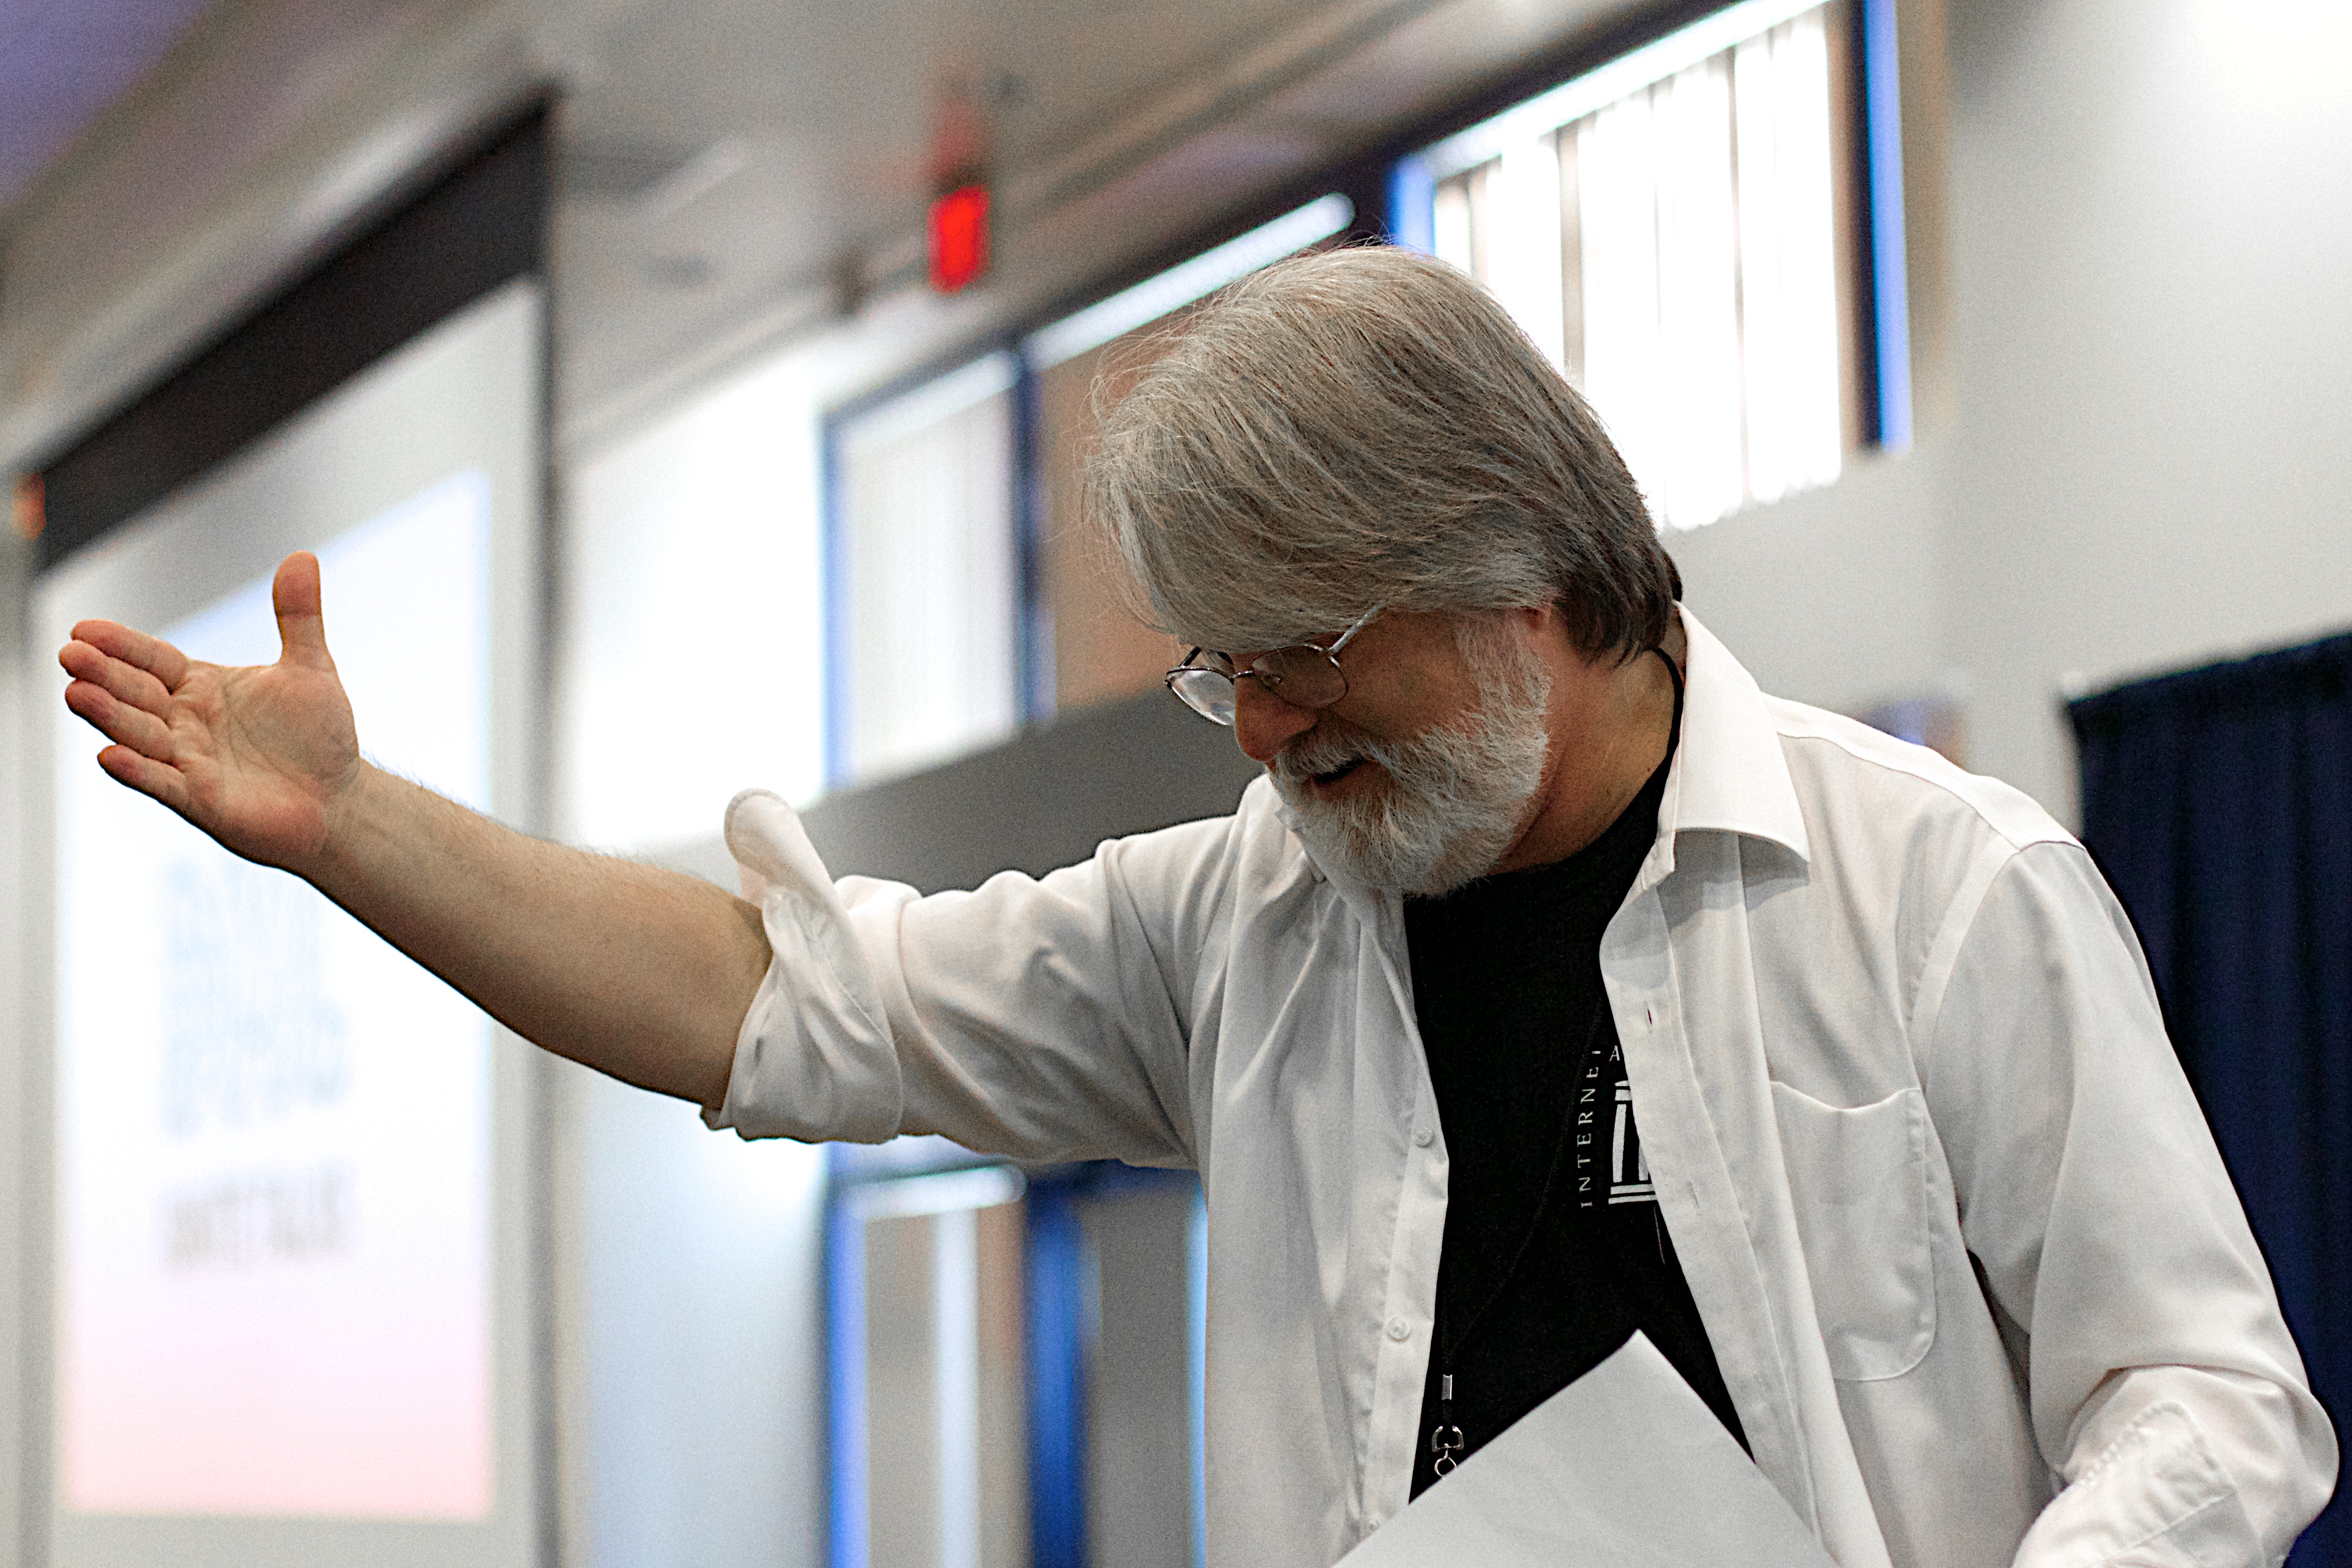
person, professional, 2016dml